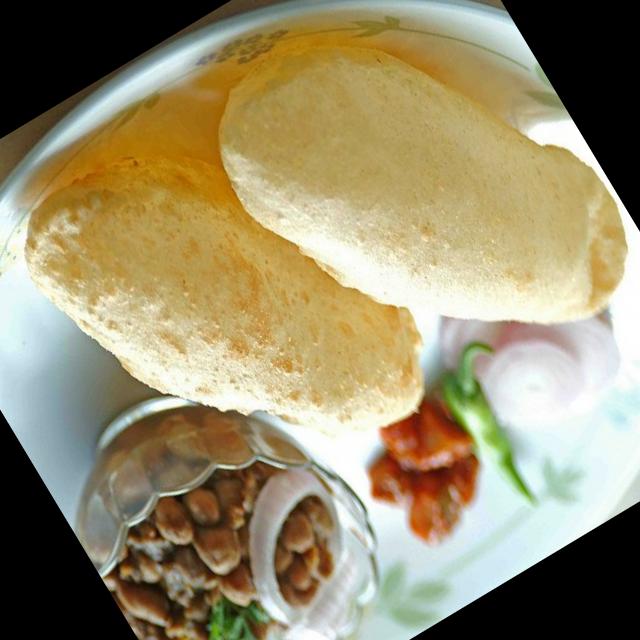
Dish: chole_bhature